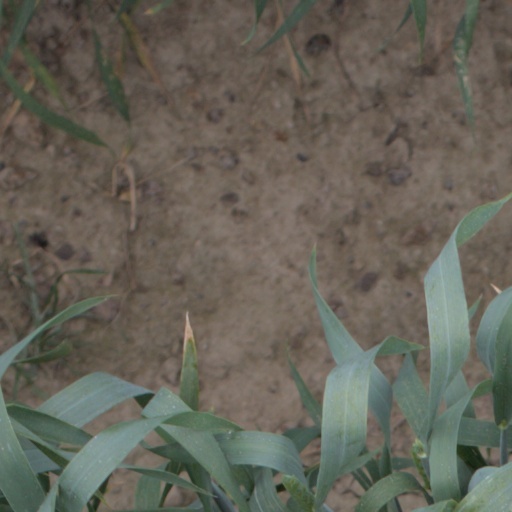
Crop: wheat